Peru

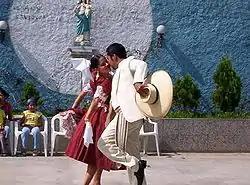
Marinera Norteña

Peru is the world's largest producer of quinoa and maca, one of the 5 largest producers of avocado, blueberry, artichoke and asparagus, one of the 10 largest producers in the world of coffee and cocoa, and one of the 15 largest producers in the world of potato and pineapple, also having a considerable production of grape, sugarcane, rice, banana, maize and cassava; its agriculture is considerably diversified. In livestock, Peru is one of the 20 largest producers of chicken meat in the world.